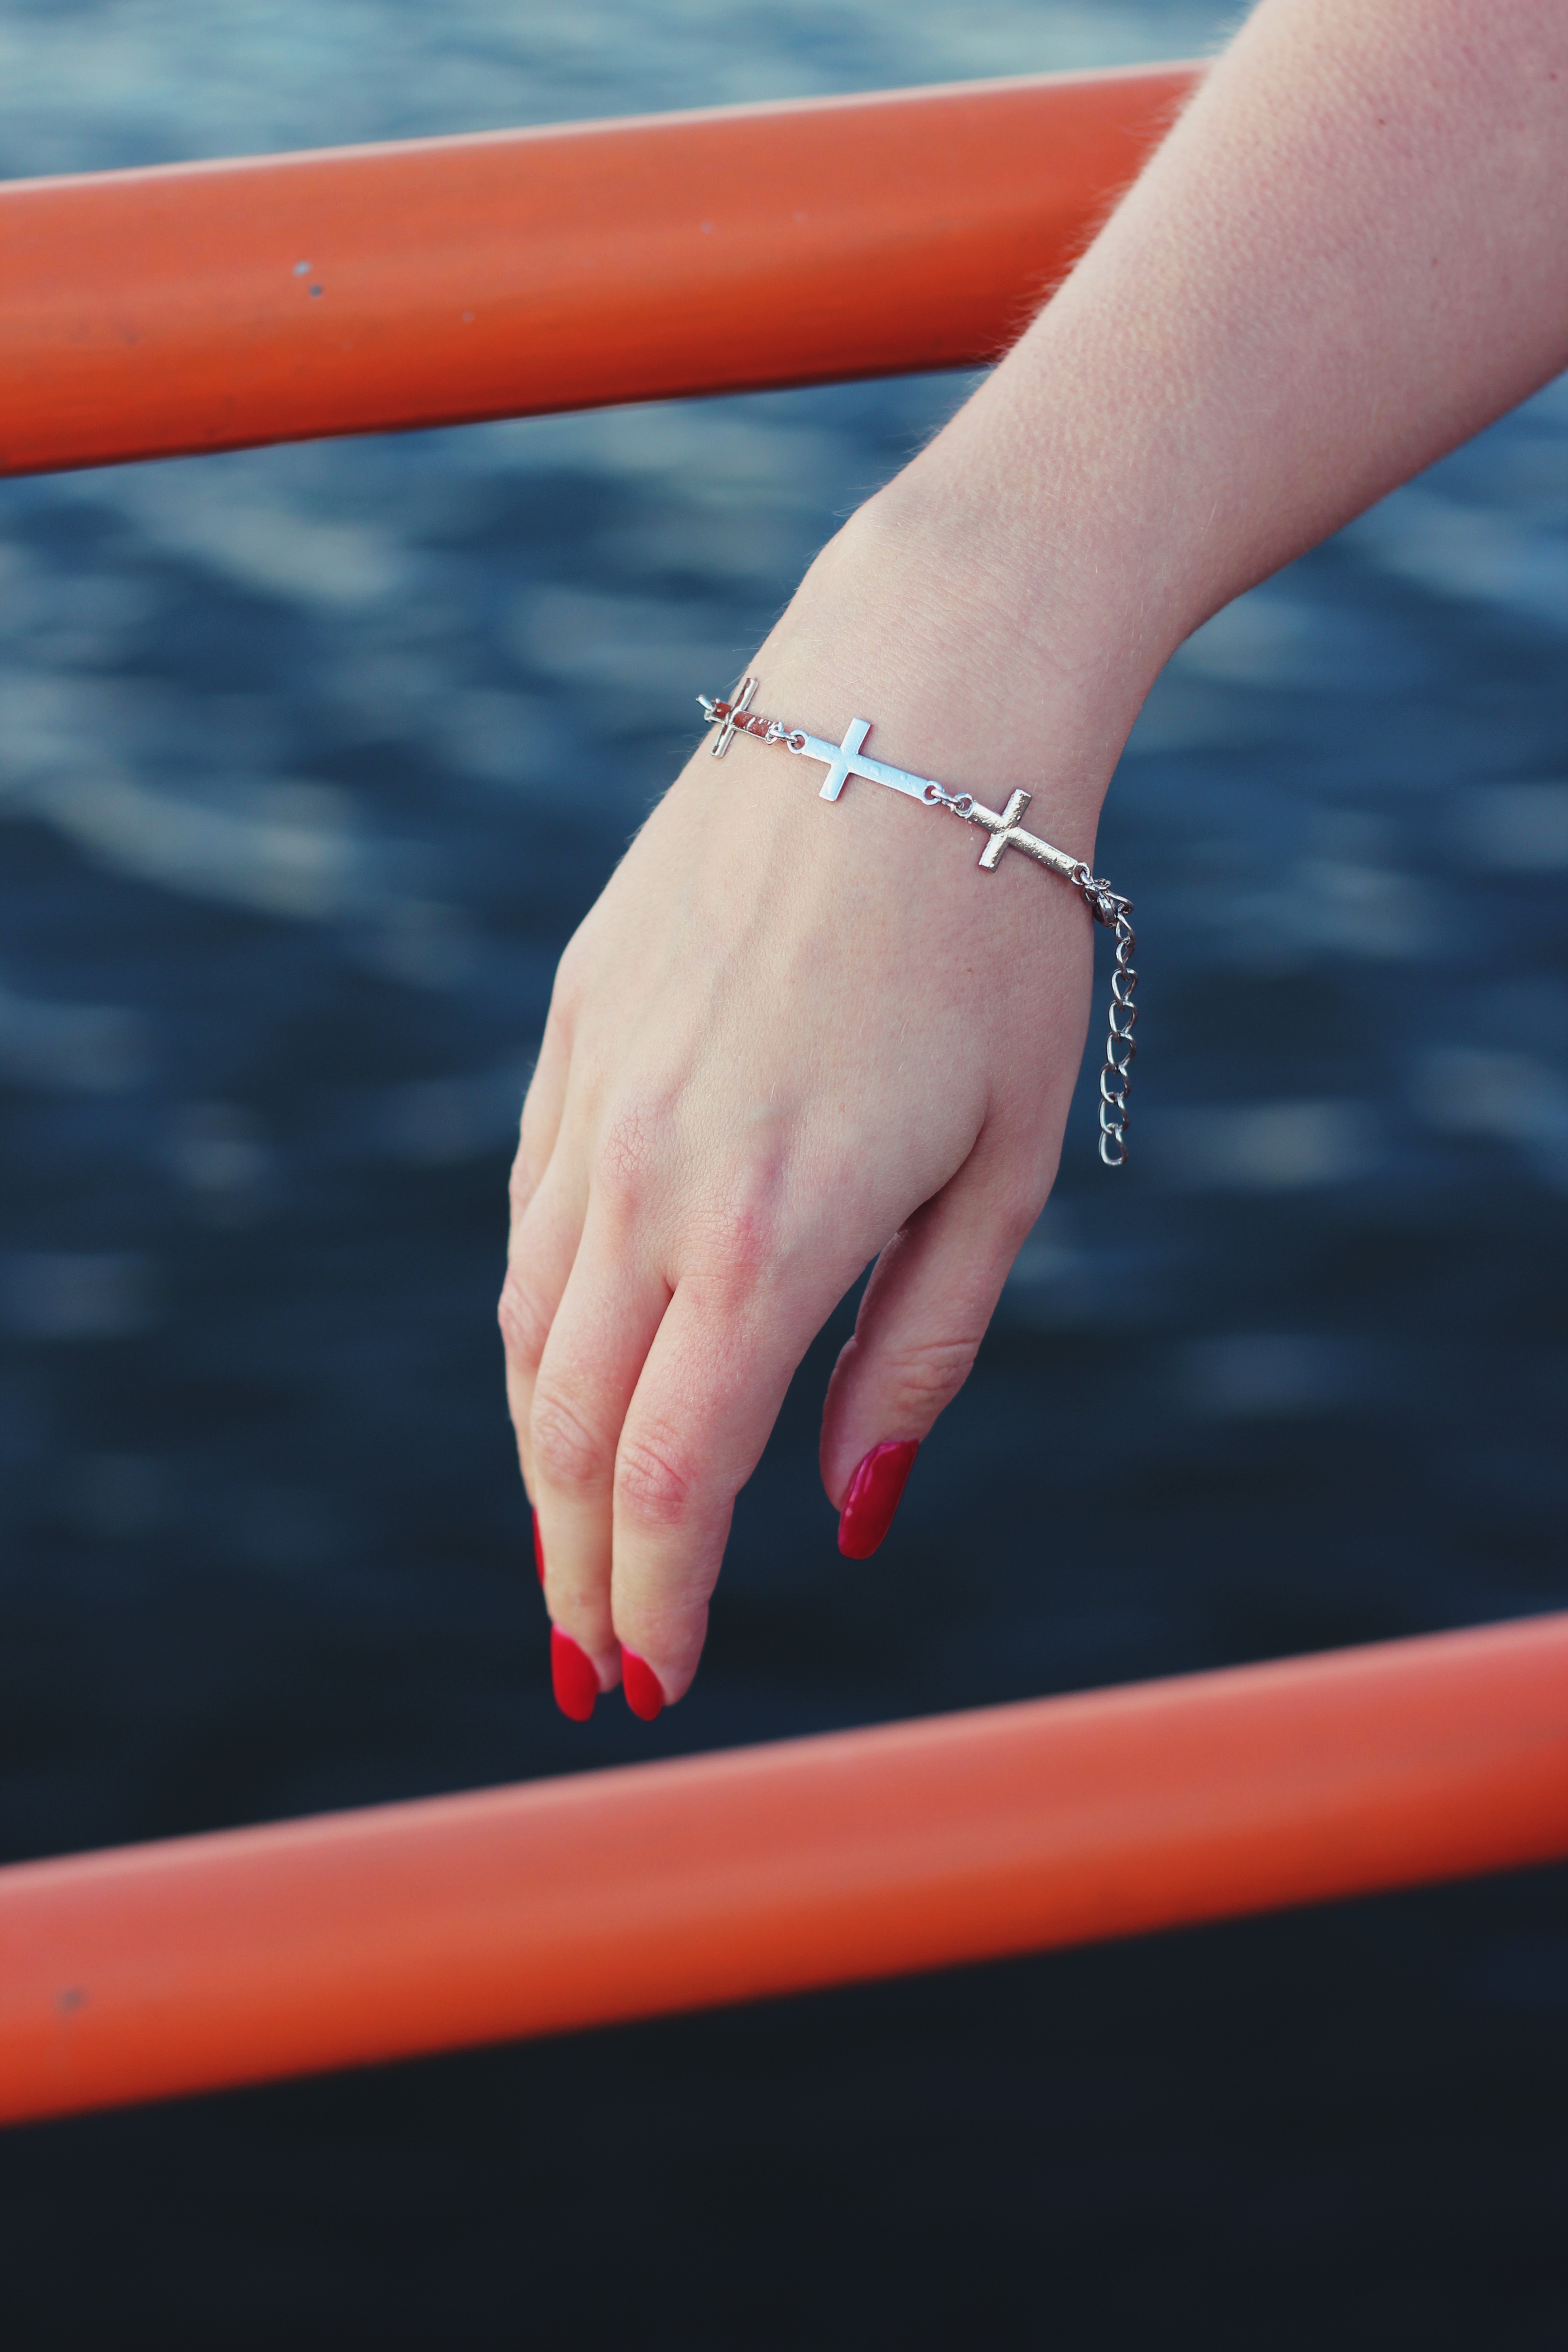
hand, leg, finger, red, arm, bracelet, jewellery